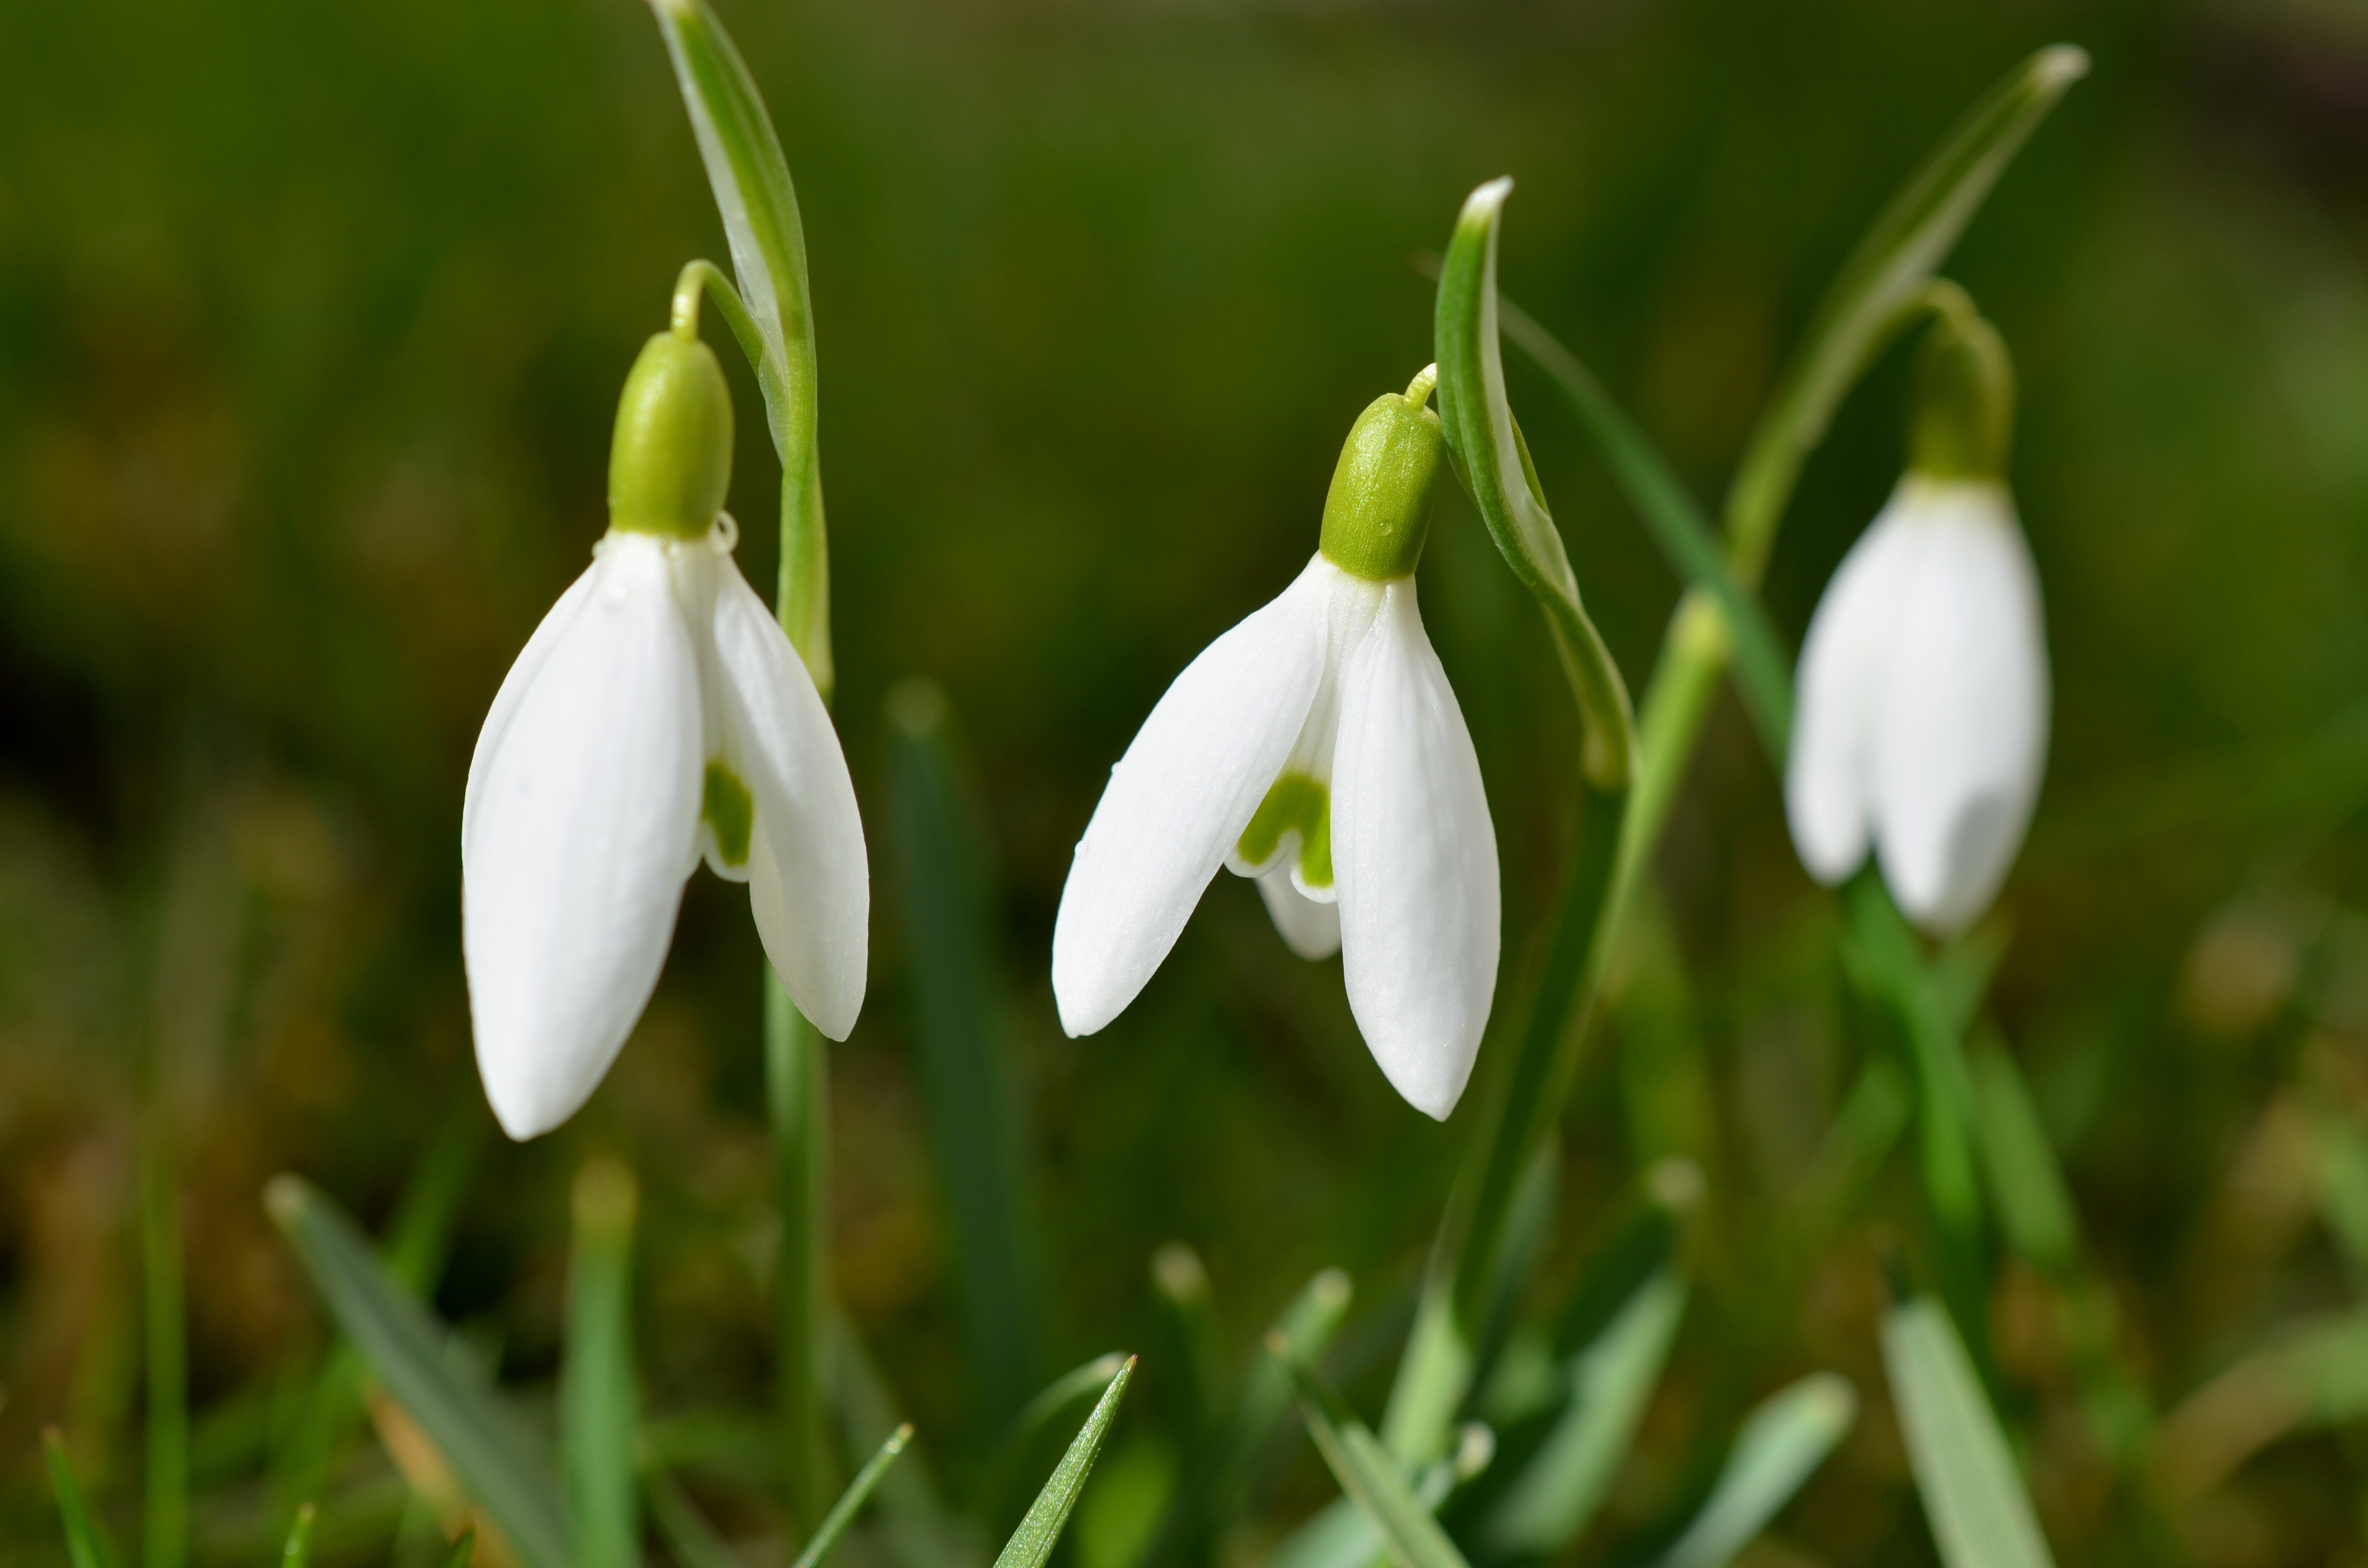
nature, blossom, plant, flower, bloom, spring, green, botany, garden, close, flora, wildflower, flowers, snowdrop, spring flower, galanthus, macro photography, flowering plant, signs of spring, lenz, plant stem, land plant